Franciszek Kleeberg

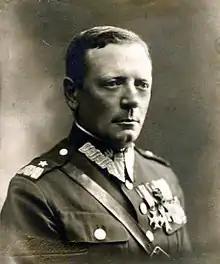

Franciszek Kleeberg (1 February 1888, in Tarnopol, Austria-Hungary – 5 April 1941, near Dresden) was a Polish general. He served in the Austro-Hungarian Army before joining the Polish Legions in World War I and following the Polish Independence later the Polish Army. During the German Invasion of Poland he commanded Independent Operational Group Polesie. He never lost a battle in the Invasion of Poland, although he was eventually forced to surrender after his forces ran out of ammunition. Imprisoned in Oflag IV-B Koenigstein, he died in a hospital in Dresden on 5 April 1941 and was buried there.